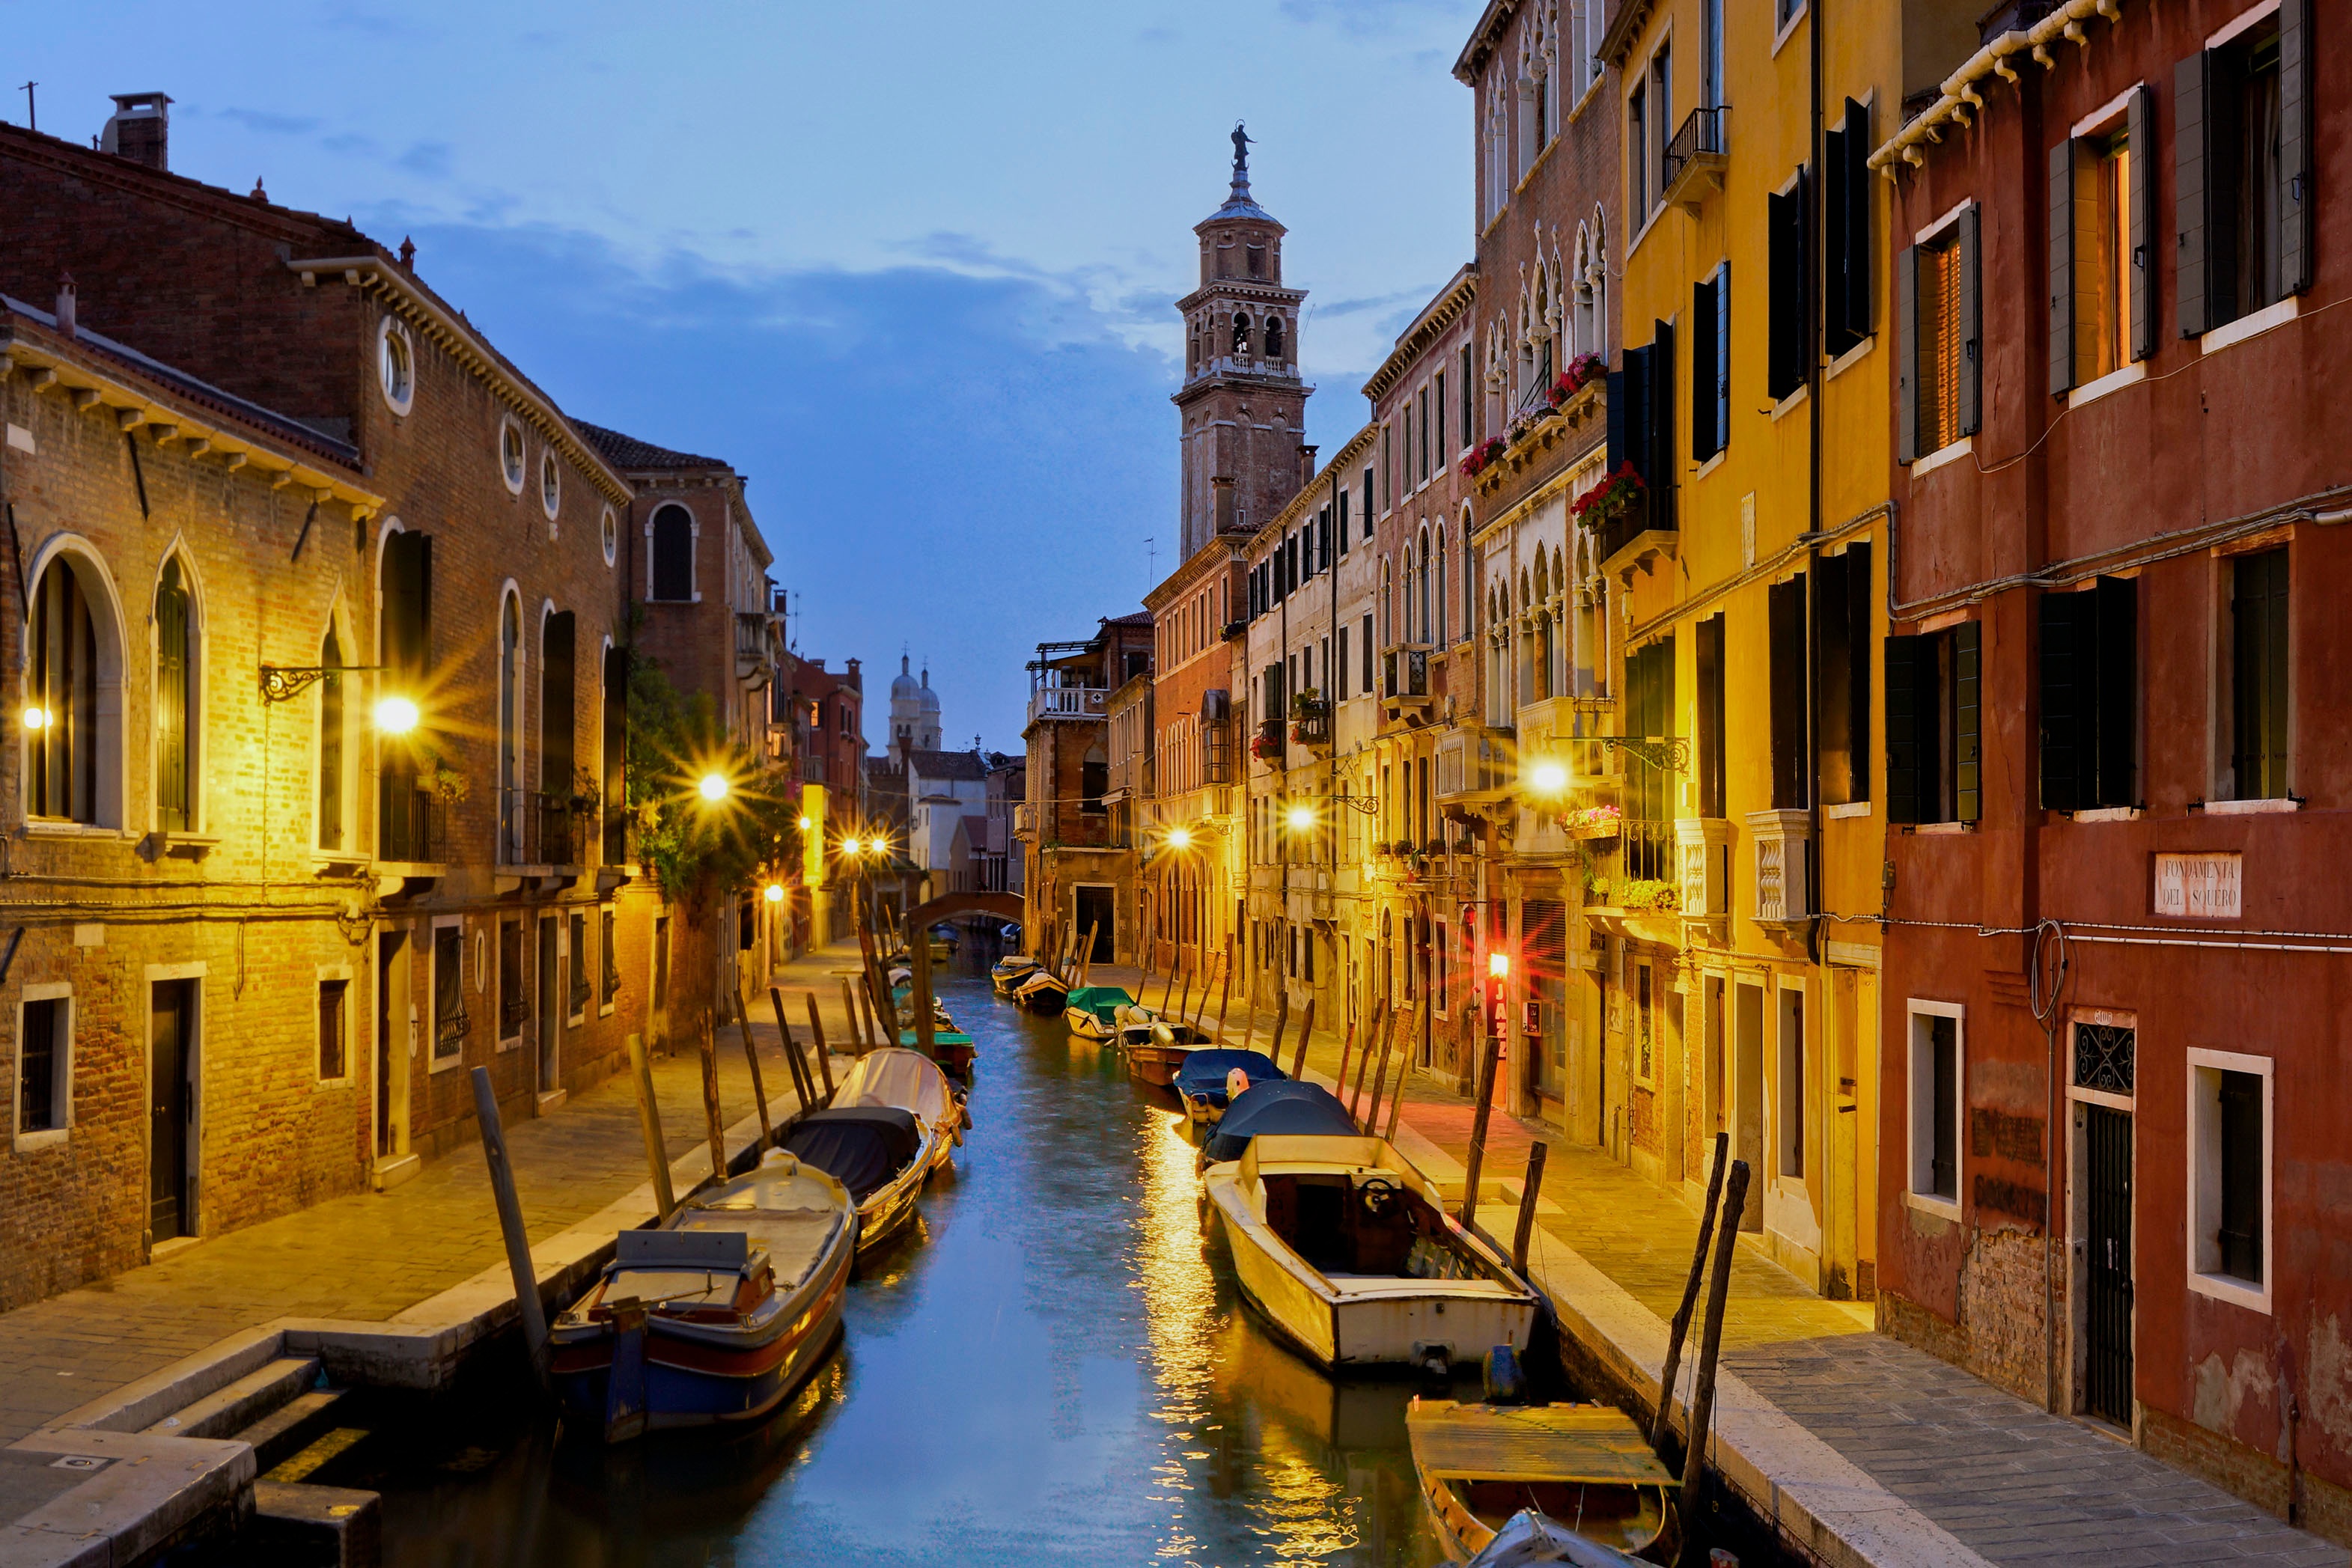
boat, street, town, canal, cityscape, evening, vehicle, waterway, neighbourhood, geographical feature